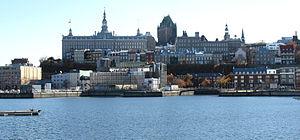
Le 400ᵉ anniversaire de la ville de Québec a célébré en 2008 la fondation de la ville de Québec par Samuel de Champlain. Datant de 1608, il s'agit de la ville francophone la plus ancienne en permanence d'Amérique du Nord. Elle représente, avec l'Acadie, le berceau de l'Amérique française.
Le bassin Louise est un port de plaisance situé dans l'arrondissement La Cité-Limoilou, à Québec.